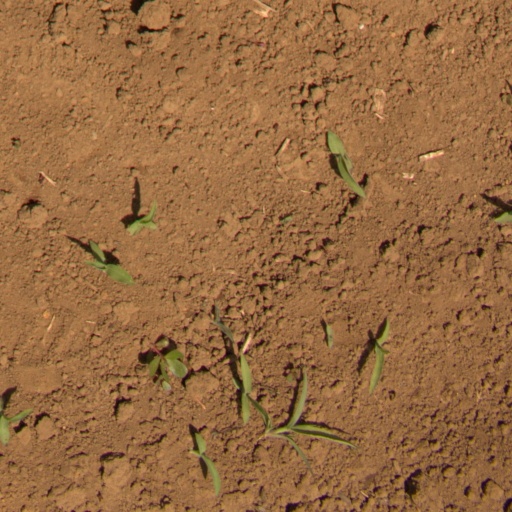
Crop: Jerusalem artichoke